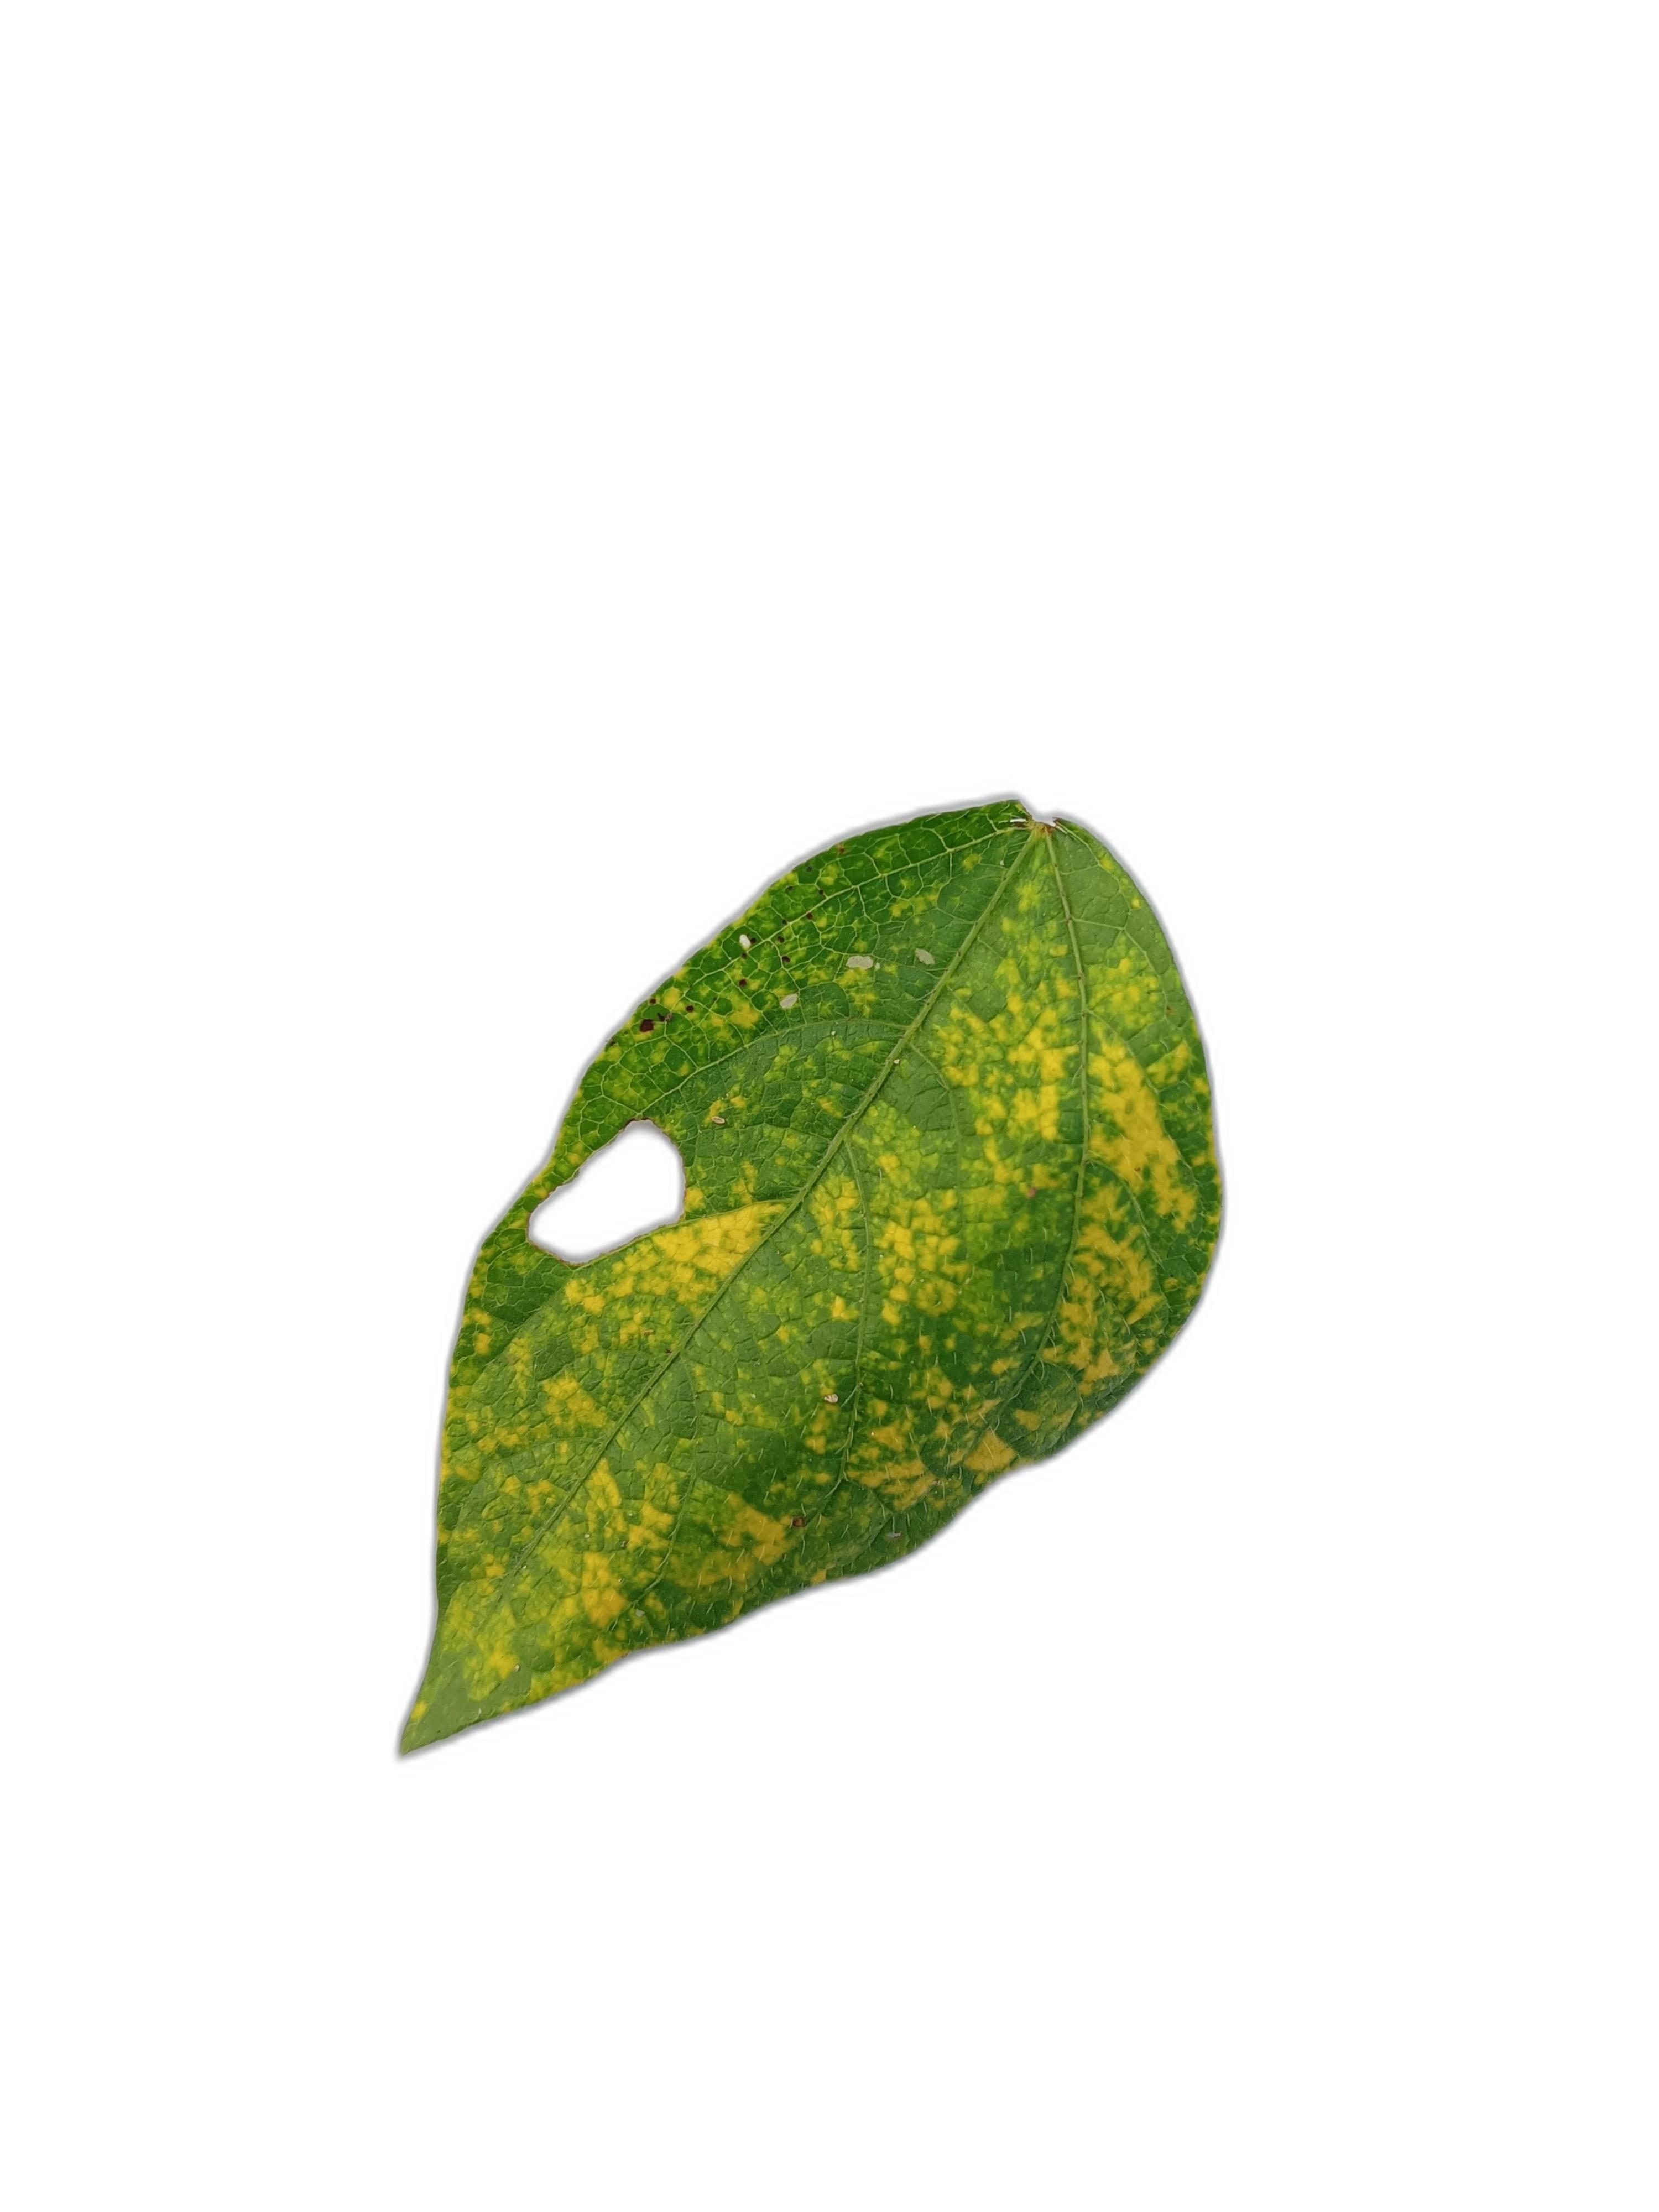
Label: Yellow Mosaic